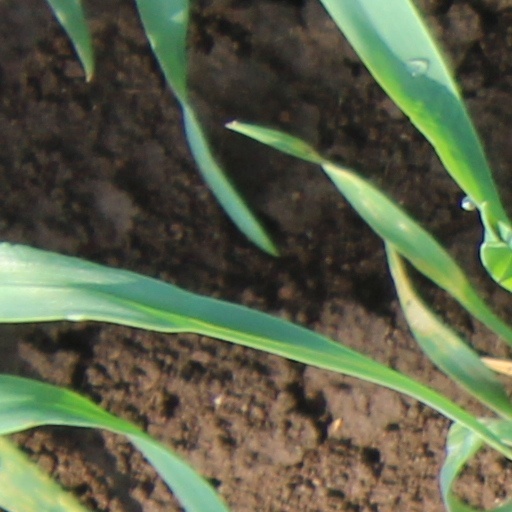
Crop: wheat